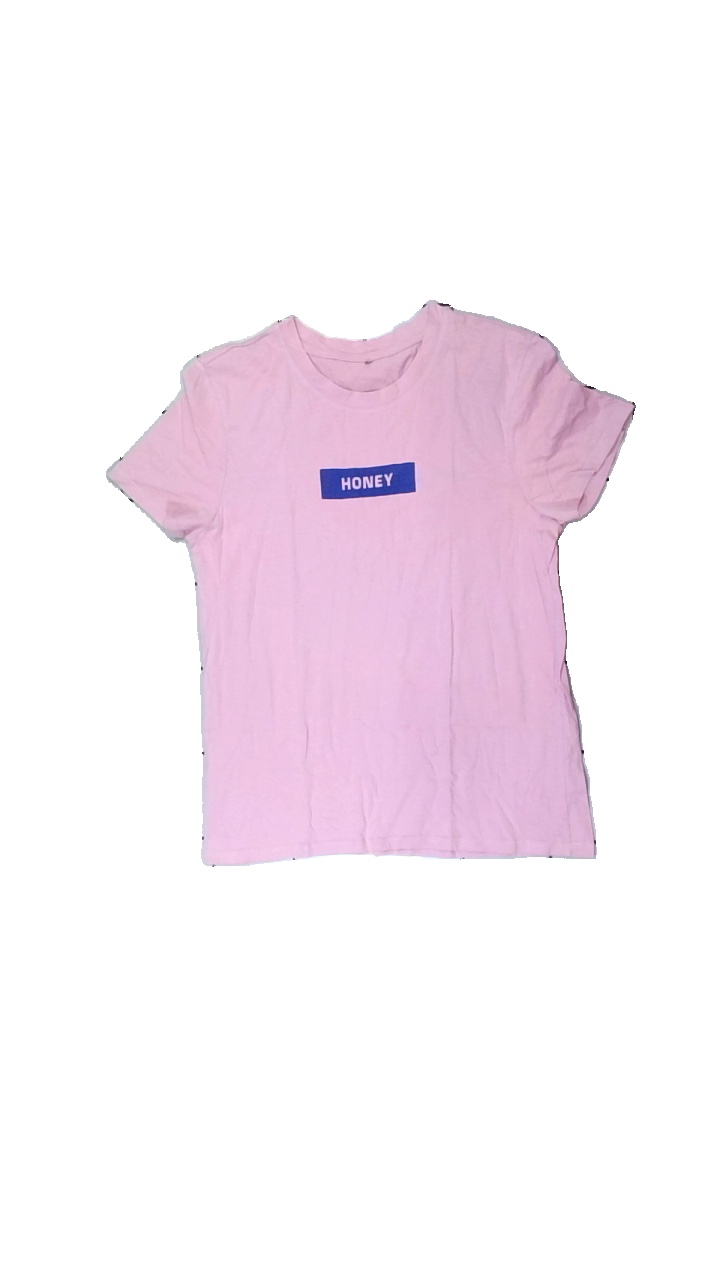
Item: T-shirt (Ladies)
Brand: Only
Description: rosa t-shirt med blå text fram, lite hårig
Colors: Blue, Pink
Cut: Regular
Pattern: Other
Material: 100% cotton
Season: All
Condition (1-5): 4
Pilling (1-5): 5
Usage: Reuse
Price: <50